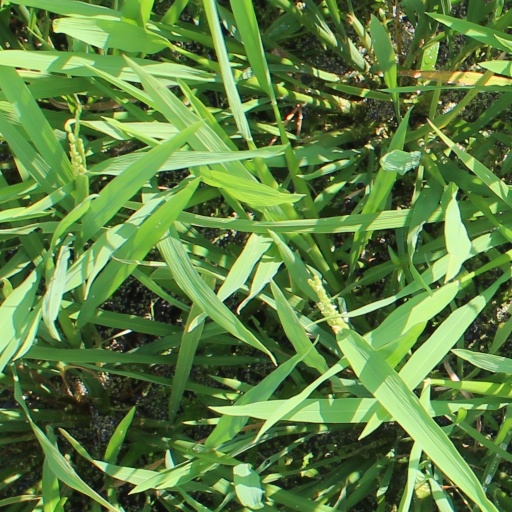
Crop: rice